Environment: real
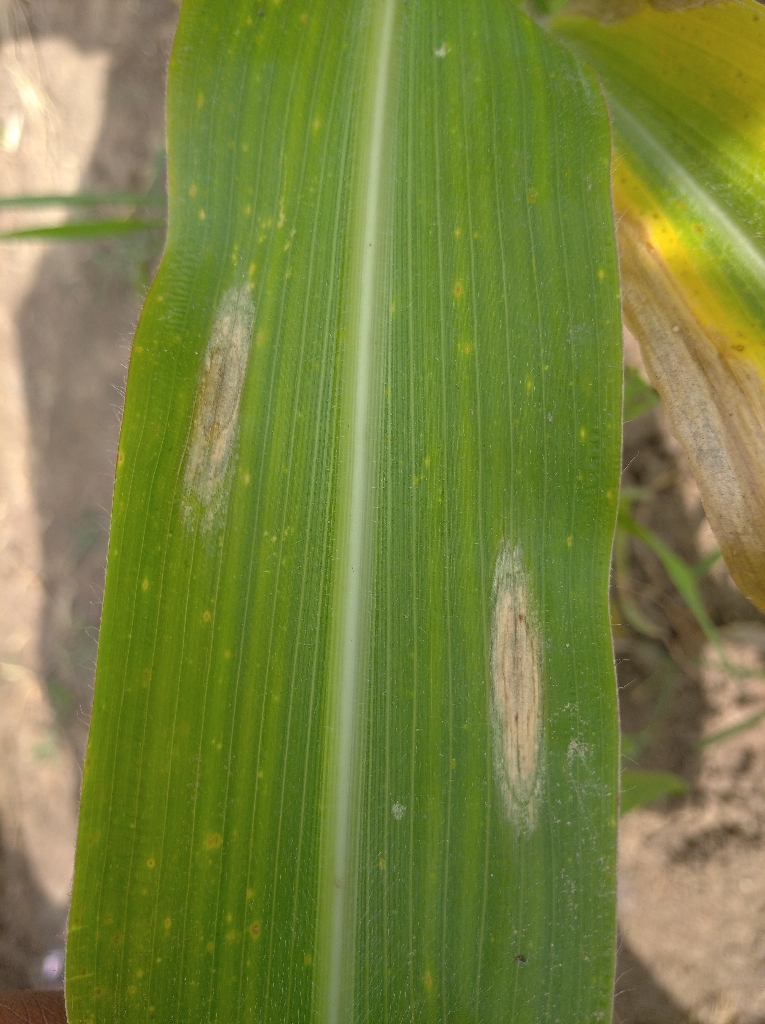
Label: northern_corn_leaf_blight